Federal Communications Commission

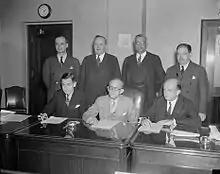
Federal Communications Commission seen in Washington, D.C., in 1937. Seated (l-r) Eugene Octave Sykes, Frank R. McNinch, Chairman Paul Atlee Walker, Standing (l-r) T.A.M. Craven, Thad H. Brown, Norman S. Case, and George Henry Payne.

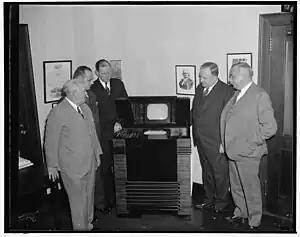
FCC commissioners inspect the latest in television, December 1, 1939.

On February 26th 1934, President Franklin Roosevelt recommended the creation of the Federal Communications Commission.